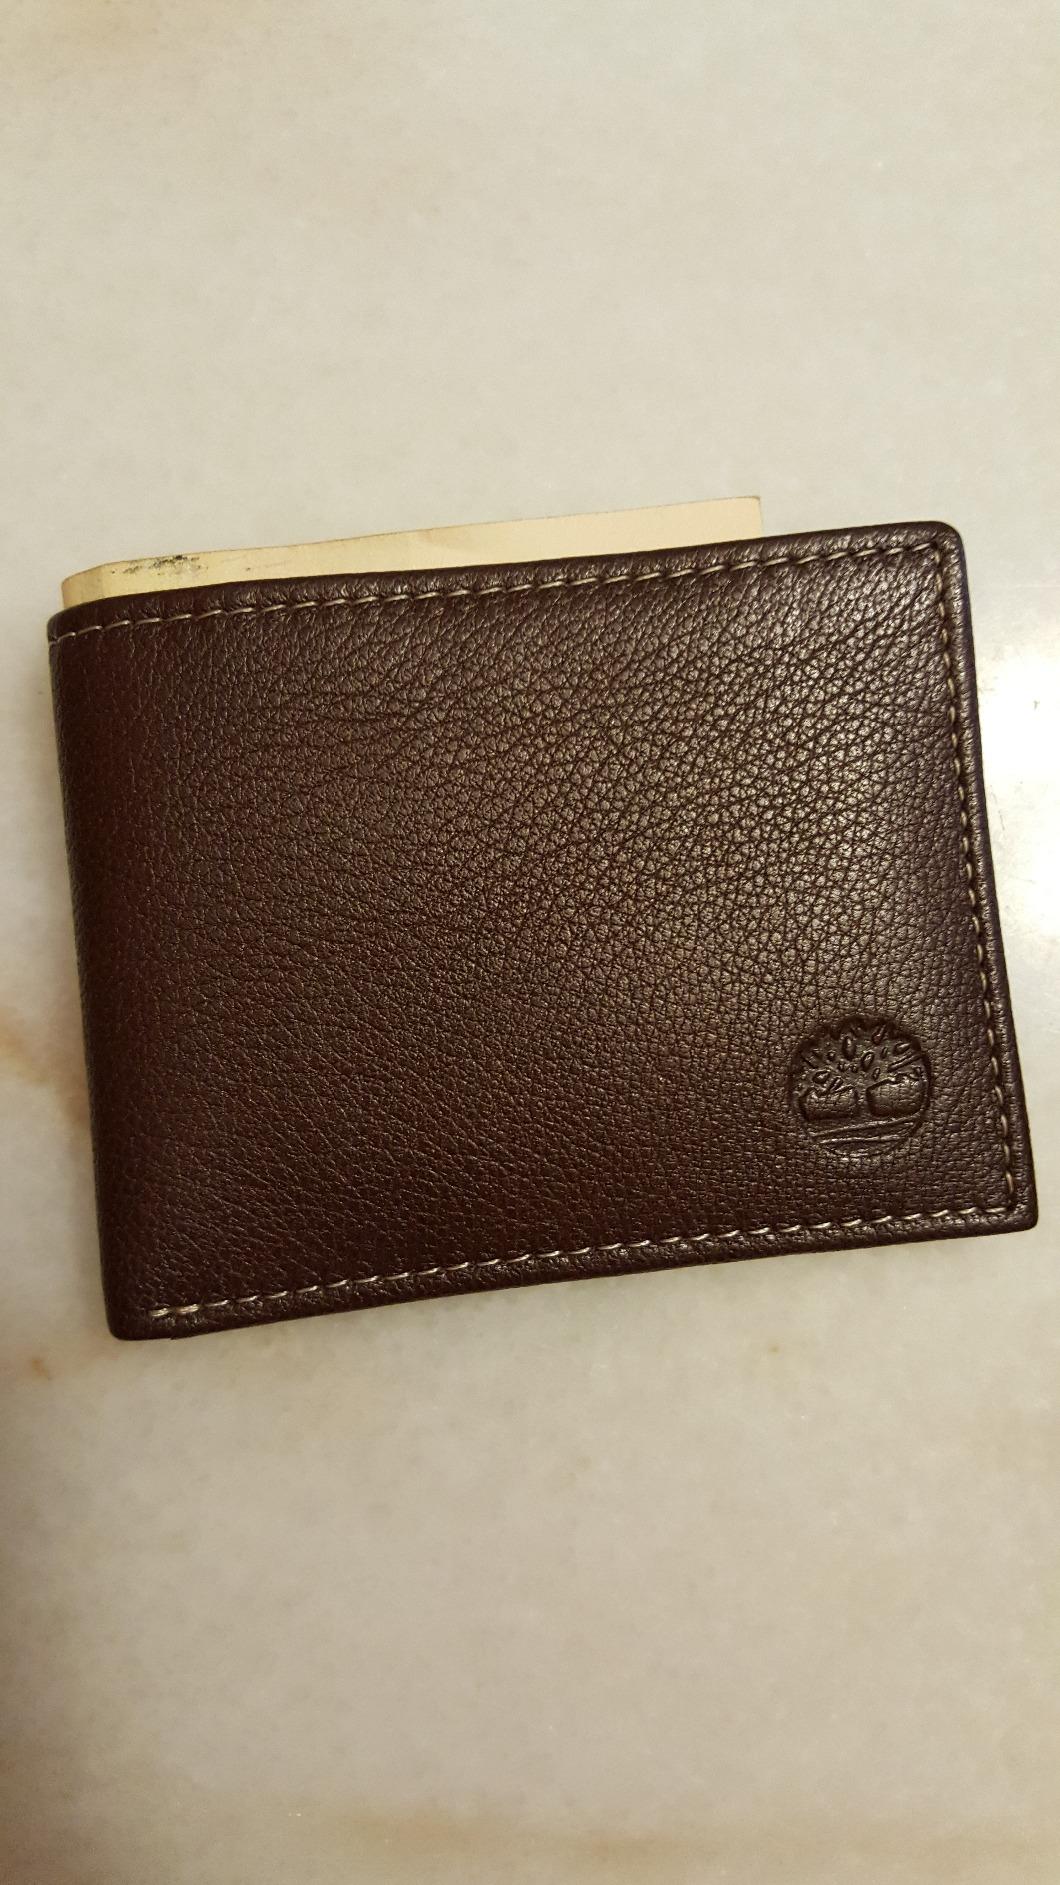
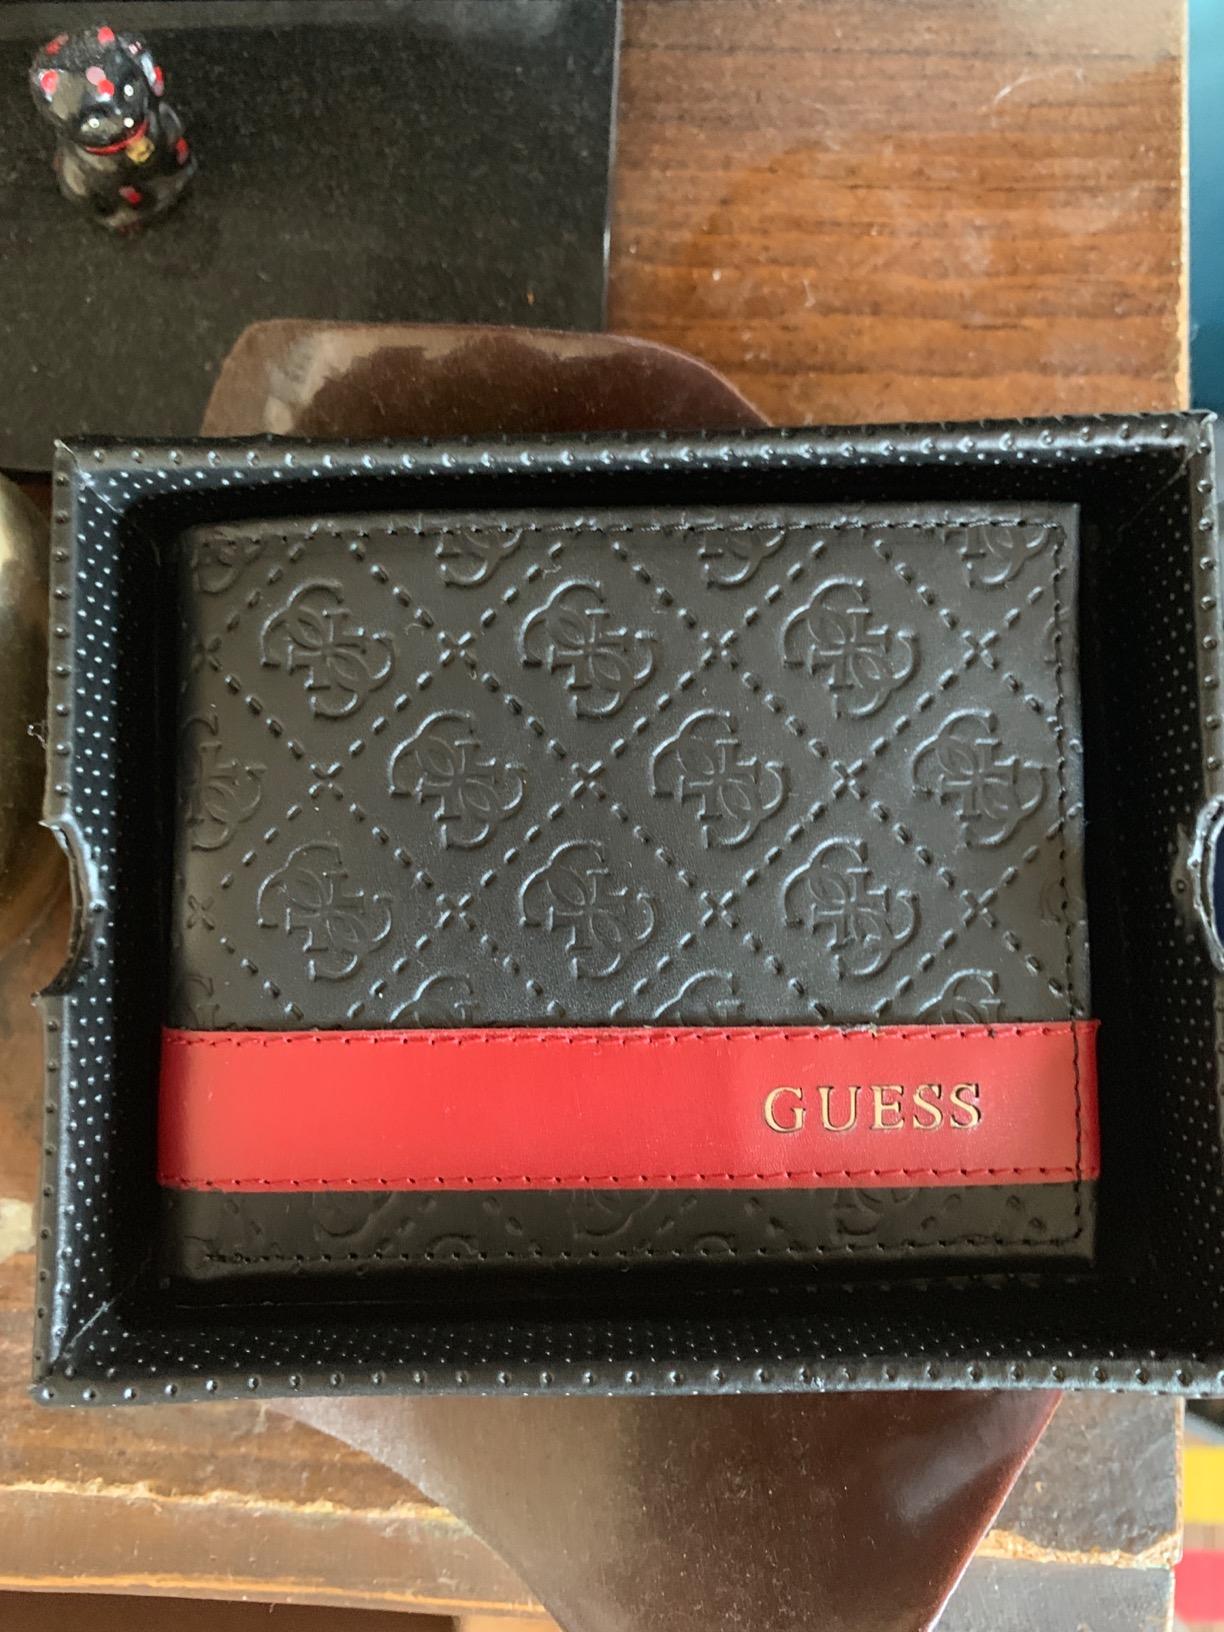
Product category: accessories_wallet
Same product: no